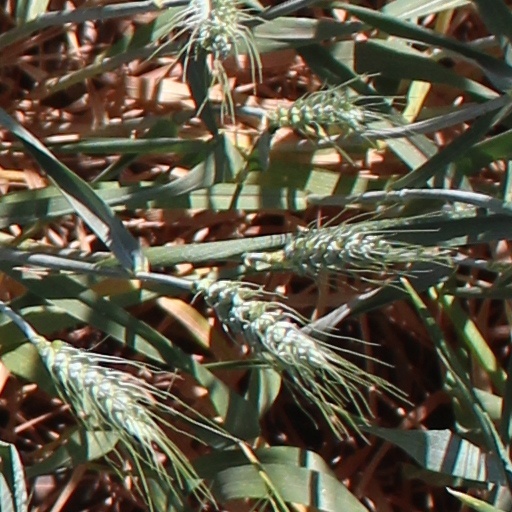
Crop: wheat